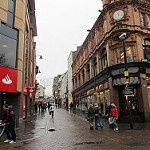
Scene: Outdoor